Shamkhalate of Tarki

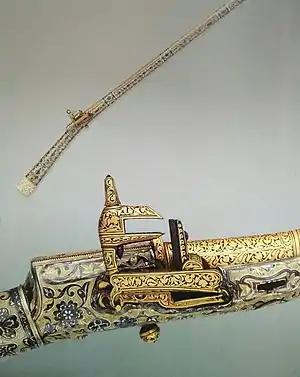
The Arabic inscription on the barrel, "Owned by Abā Muslim Khān Shamkhāl," and the very high quality of the workmanship suggest that it belonged to a member of the family of the ruling prince (shāmkhāl)., Metropolitan Museum of Art, New-York

"Neither you nor your men should be sent to fight shevkal (shamkhal), shevkal lives in the mountains, the road to him is narrow".Georgian ambassador Cyril in 1603 reported in Moscow that ""shevkal and his children live more in Gazi-Kumuk in the mountains, because that place is strong"".